Gerhard Karner

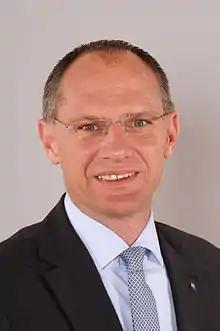
Official portrait, 2013

Gerhard Karner (born 13 November 1967) is an Austrian politician currently serving as minister of the interior. From 2003, Karner was a member of the Lower Austrian state legislature. From 2003 to 2015, he was managing director of the People's Party of Lower Austria (VPNÖ). Following the 2015 mayoral election, he became mayor of Texingtal and retained this position until 2021.